United Nations Security Council Resolution 746

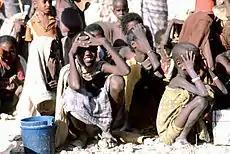
Somali children waiting for aid (1992)

United Nations Security Council resolution 746, adopted unanimously on 17 March 1992, after reaffirming Resolution 733 (1992), noting a ceasefire agreement in Mogadishu and a report by the Secretary-General, the Council urged the continuation of the United Nations humanitarian work in Somalia and strongly supported the Secretary-General's decision to dispatch a technical team there.